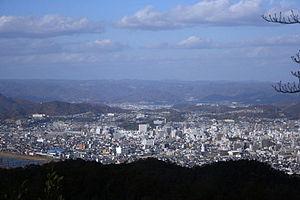
Fukuyama est une ville du Japon, située sur l'île de Honshū, dans la préfecture de Hiroshima.